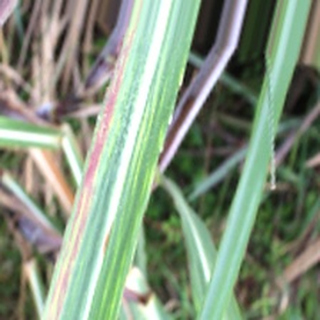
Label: sugarcane_bacterial_blight